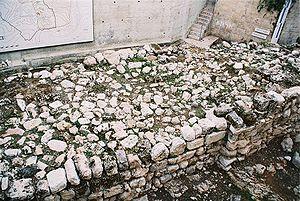
Vieille ville de Jérusalem - Quartier juif - vestige archéologique d'une muraille appelée le ""mur large"", cet endroit se trouve sur le circuit de visite fléché סיורובע (étape 8). les restes d'une maison en partie détruite pour construire le mur illustre le verset biblique d'Isaïe 22,10 ""vous avez compté les maisons de Jérusalem, vous avez démoli les maisons pour fortifier le rempart.""."